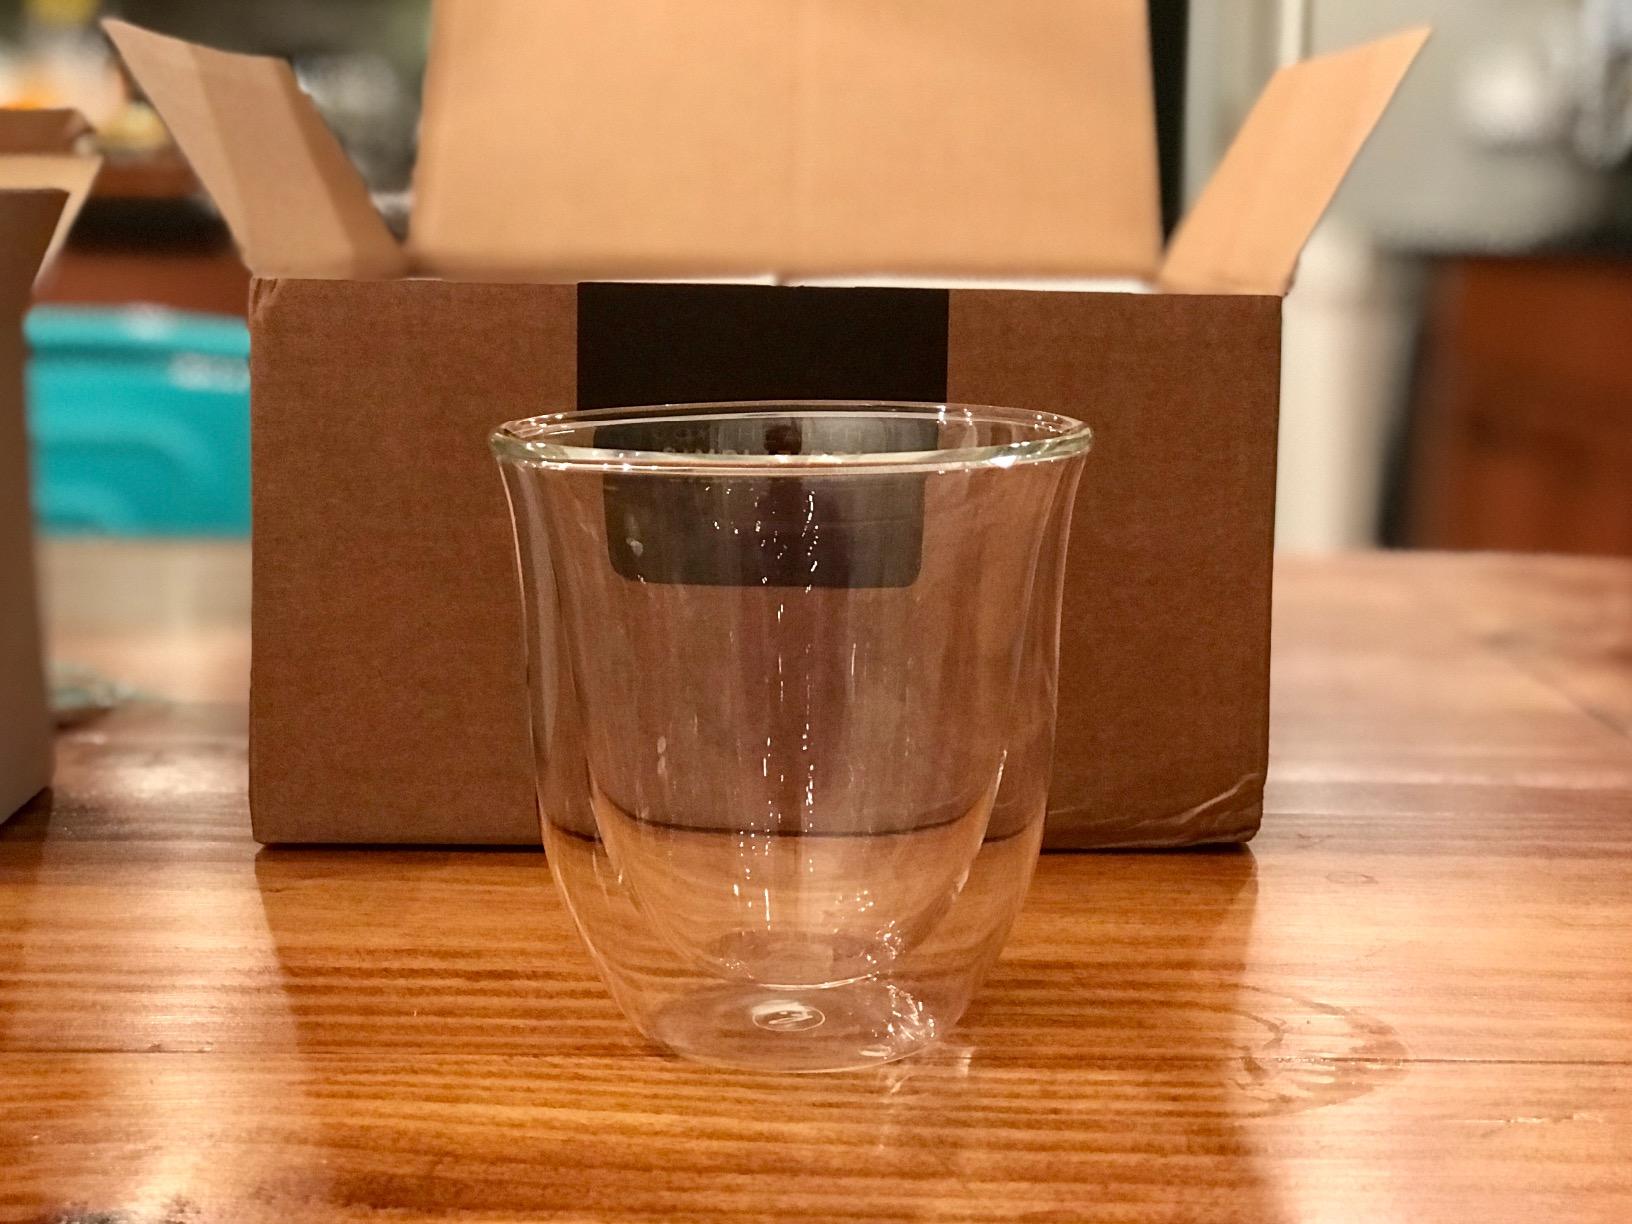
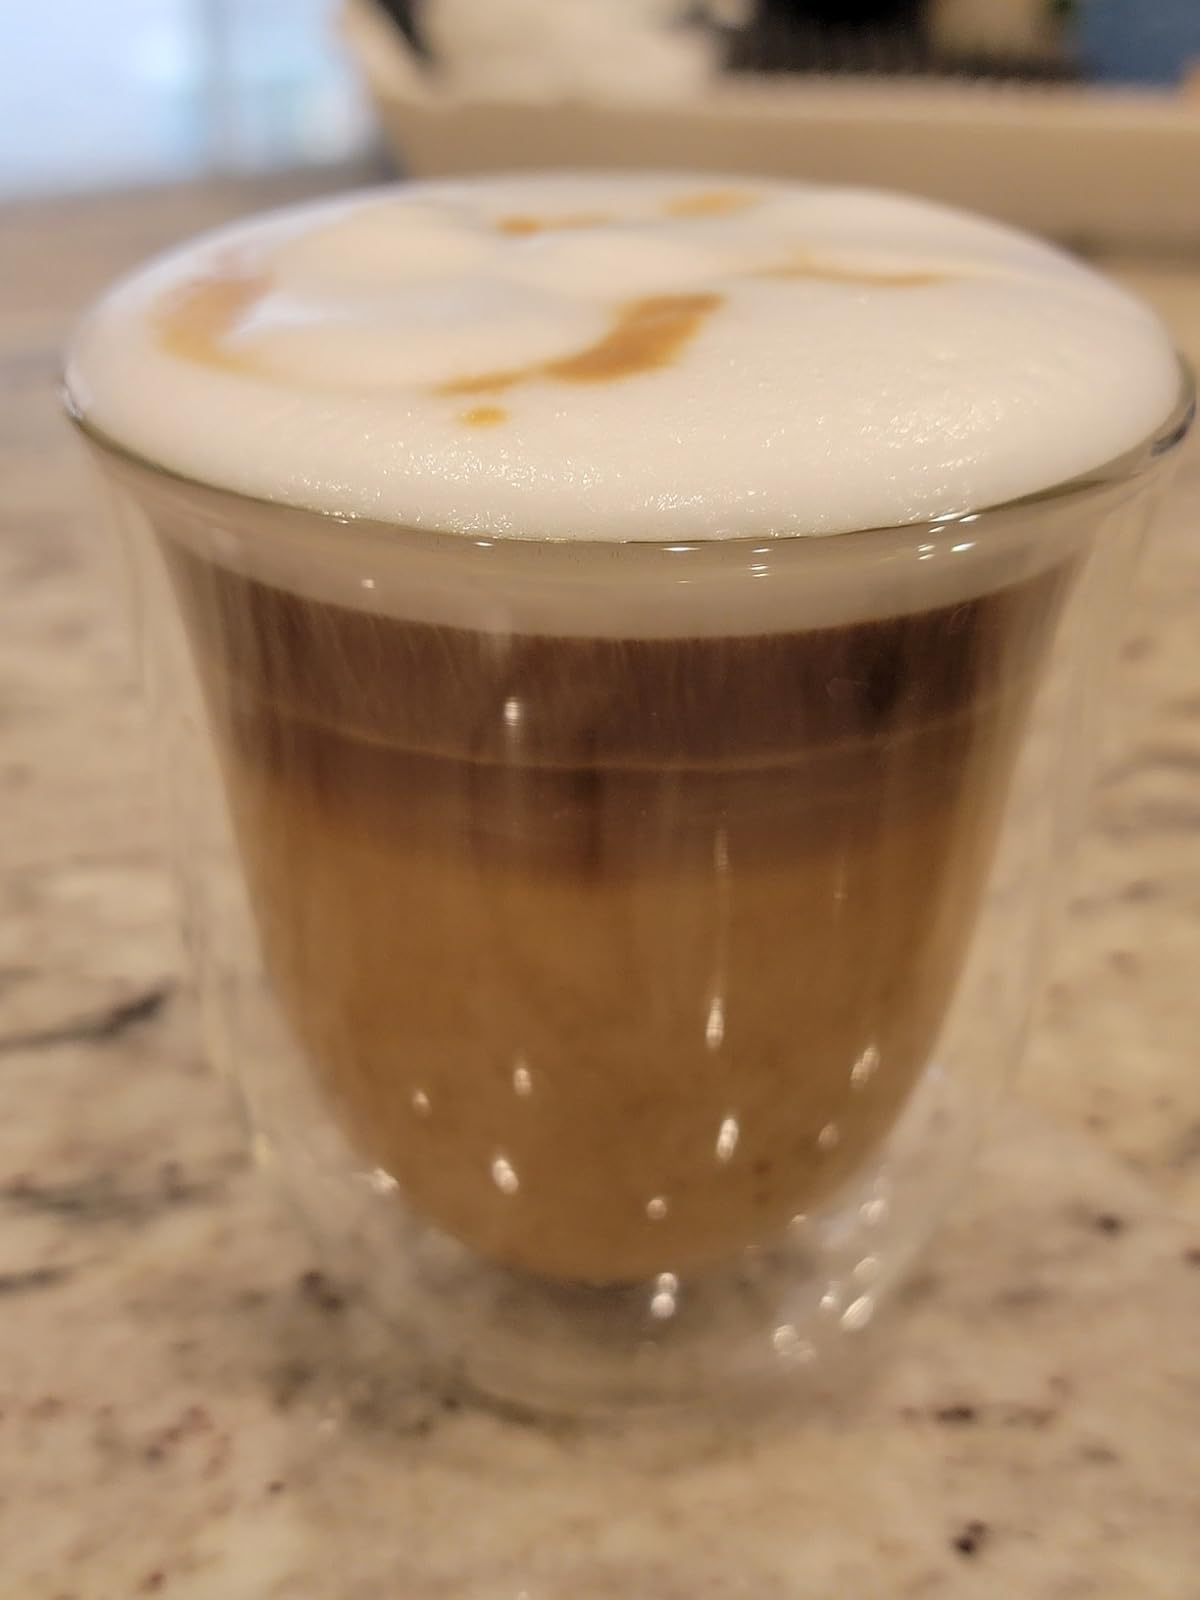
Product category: items_mug
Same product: yes